Tom Jameson

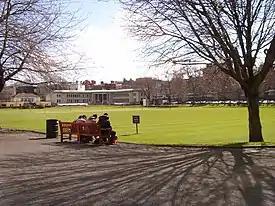
Jameson played for Ireland in their famous win against the West Indians at College Park, Dublin (pictured) in 1928

Prior to joining the army, Jameson played club cricket in Ireland for both Phoenix and the nomadic Na Shuler. Following the First World War, he made his debut in first-class cricket for the Marylebone Cricket Club (MCC) against Oxford University at Lord's in June 1919. The following month, he made his debut for Hampshire against Yorkshire at Dewsbury in the County Championship, with him making a further eight appearances for Hampshire that season. He also played for the South against an Australian Imperial Forces team. He began playing first-class cricket for armed services teams in 1920, making two appearances for the British Army cricket team against the MCC and Cambridge University, in addition to playing for the Combined Services cricket team against the Gentlemen of England; for the Army against the MCC, he took his maiden five wicket haul with figures of 5 for 22 in the MCC second innings, helping guide the Army to an innings victory. Jameson scored his maiden first-class century in 1921, making 119 for the Army against the Royal Navy at Lord's. In the same season he played a handful of services matches, including for the Combined Services against the touring Australians, alongside two appearances for Hampshire and the MCC. Notably for Hampshire against Surrey, he took figures of 6 for 81 in Surrey's first innings and scored an aggressive 84 in Hampshire's first innings. At the end of the season, he played for the Gentlemen in the Gentlemen v Players fixture at The Oval.